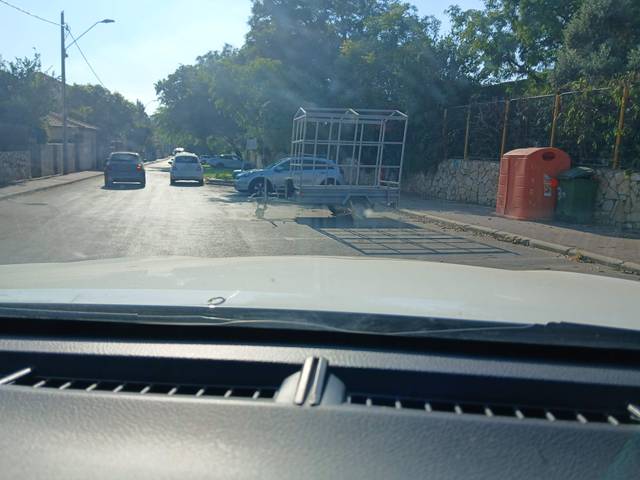
Region: Israel
Coordinates: 32.188, 34.876